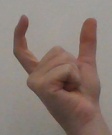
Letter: nun